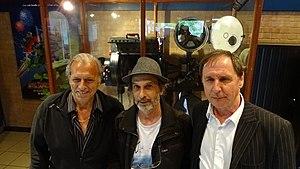
A L'Idéal Cinéma - Jacques Tati d'Aniche, en projection de la Dormeuse Duval le 1er juin 2018 Toni Librizzi , comédien ( à gauche), Manuel Sanchez, réalisateur ( au centre) et Jean marcel Crusiaux, comédien ( à droite)
La Dormeuse Duval est un film français réalisé par Manuel Sanchez, sorti en France en février 2017. Le film s’inspire librement du roman Les Bottes rouges de Franz Bartelt.
Manuel Sanchez est un réalisateur, scénariste et producteur français, né le 9 janvier 1958 à Garchizy.